Goddard family

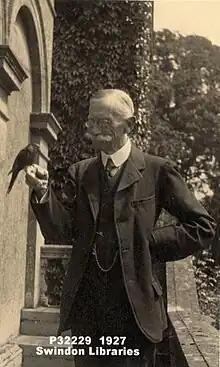
Fitzroy Pleydell Goddard (1852–1927)

Stargroves (also known as Stargrove House) is a manor house and associated estate at East Woodhay, Hampshire. The Goddard family owned the estate from 1565 until the early 19th century. Oliver Cromwell stopped at Stargroves after the second battle of Newbury (27 October 1644), and was entertained by the owner, John Goddard. By 1821, the property was owned by the Earl of Carnarvon; the present Stargrove House is from the middle of that century.